South Coast Plaza

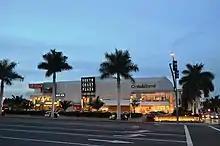
The West Wing during the 2013 holiday season

Another $100,000,000 renovation and reconfiguring of the center came in 2000, with Robinsons-May closing its Crystal Court location and expanding the original May Co. store. The separate Crystal Court name was dropped and the free-standing wing, now called the west wing, was joined to the original center by a -long pedestrian bridge across Bear Street. The west side was reoriented toward home furnishings, anchored by the former Broadway store, which was refurbished as Macy's Home and Furniture. The former J. W. Robinson's store was redeveloped as center space at the time, housing primarily Crate & Barrel, Borders Books and Music, and Sport Chalet.